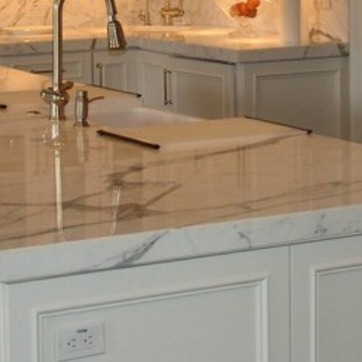
Material: polishedstone